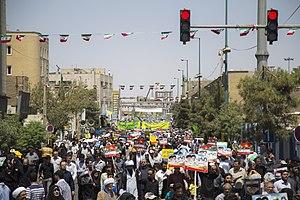
La Journée mondiale d’Al-Quds est un événement annuel destiné à protester contre le contrôle israélien sur Jérusalem et à exprimer la solidarité avec le peuple palestinien. Elle a été instaurée en 1979 par l’Ayatollah Khomeini, fondateur de la République Islamique d’Iran, et se déroule le dernier vendredi du mois de ramadan1. Español: El Día de Al-Quds o Día Mundial de Al-Quds en la literatura oficial es un evento anual celebrado en Irán y otros países del mundo desde su institución por el ayatolá Jomeini en 1979, tras la revolución iraní, para la expresión de solidaridad con el pueblo palestino y de oposición al sionismo y al control israelí de Jerusalén.